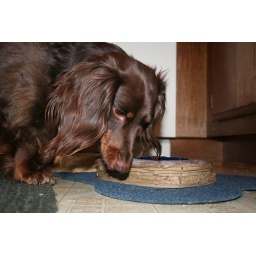
Link getting a drink of water (I made the water bowl in my pottery class).